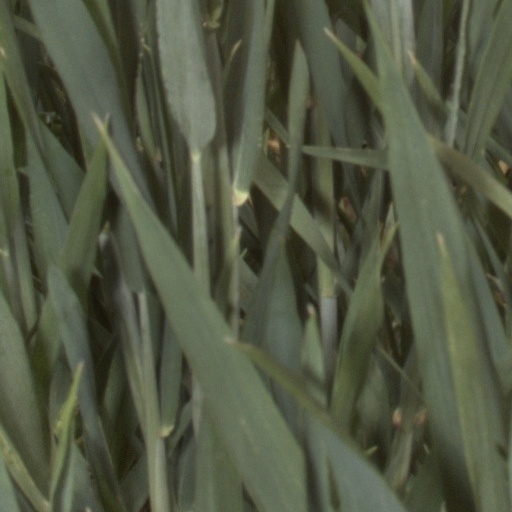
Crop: wheat